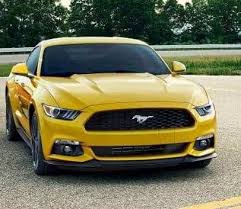
Vehicle type: Cars